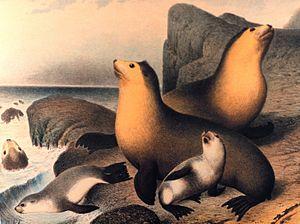
Theophil Rudolf Studer, né le 27 novembre 1845 à Berne et mort le 12 février 1922 dans cette même ville, est un zoologiste suisse.
La SMS Gazelle est une corvette cuirassée de la Marine prussienne, puis de la Marine de la Confédération du Nord et enfin de la Marine impériale allemande, appartenant à la classe Arcona.
L'île Amsterdam, appelée île de la Nouvelle-Amsterdam jusqu'en 1965, est une petite île française située dans le Centre de l'océan Indien, à 1 368 km au nord-nord-est des îles Kerguelen et à 2 713 km au sud-est de l'île Maurice. Elle forme avec l'île Saint-Paul, distante de 91 km plus au sud, le district des îles Saint-Paul et Nouvelle-Amsterdam, l'un des cinq districts des Terres australes et antarctiques françaises.